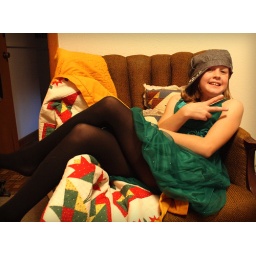
Another cute one of Kirsten in this cap, green dress and black stockings series on Christmas day, 2009.